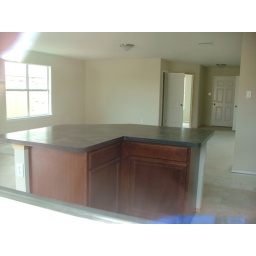
looking in through kitchen window